Burl's Aircraft

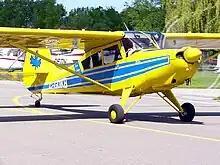
Modernized Aeronca Sedan

The company was established in February 1982 as Burl's Aircraft Rebuild and was granted FAA inspection authorization in 1985.